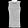
Label: T - shirt / top